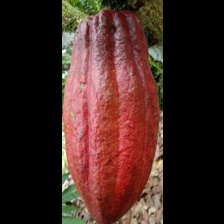
Label: sana